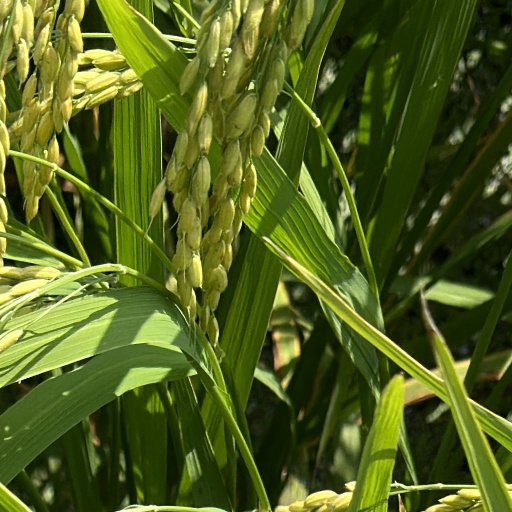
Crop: rice